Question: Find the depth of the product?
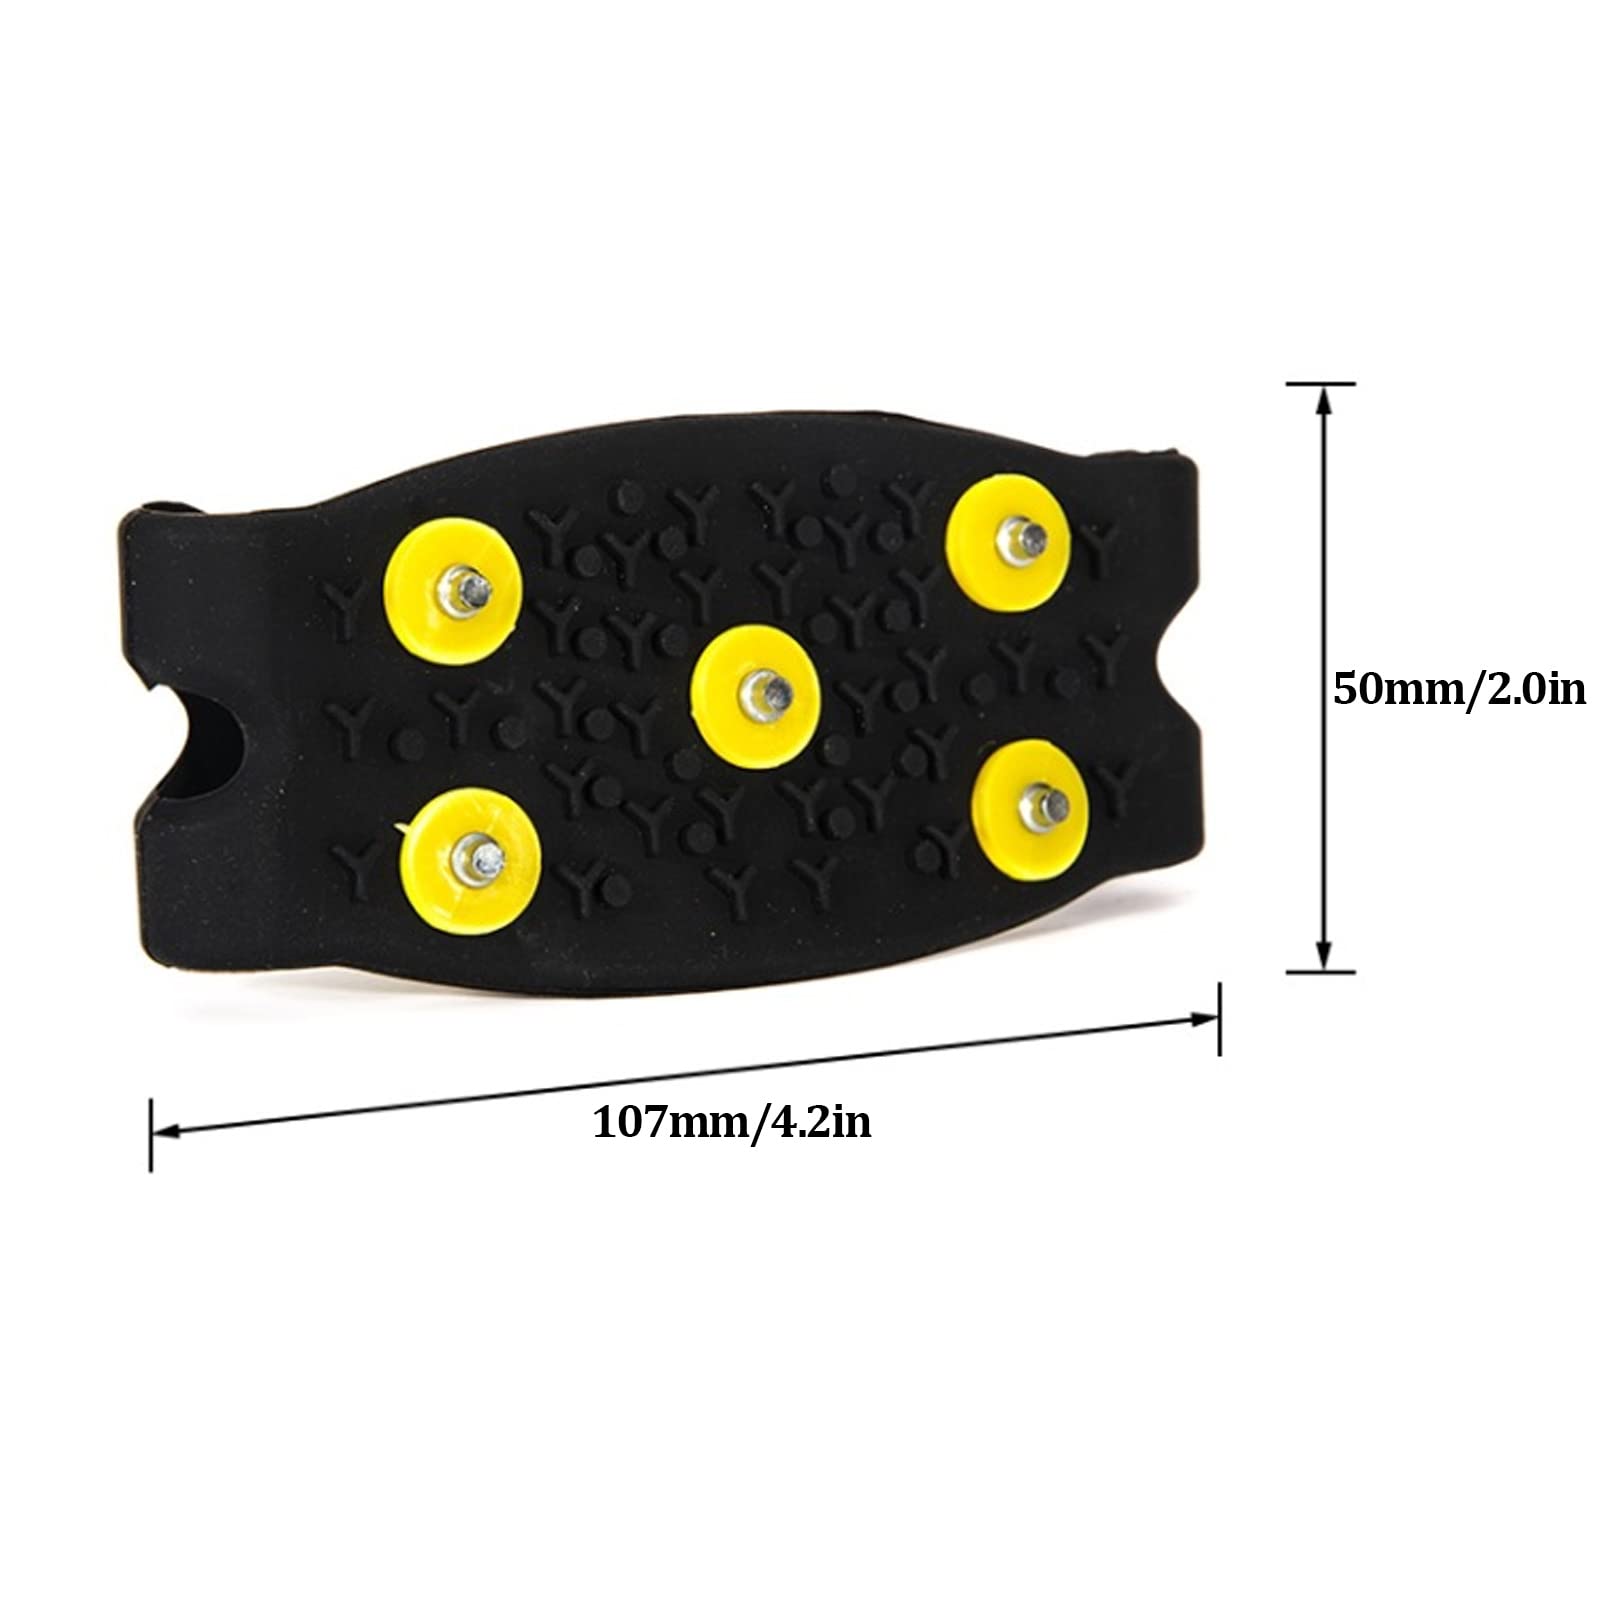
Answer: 107.0 millimetre